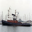
Label: ship